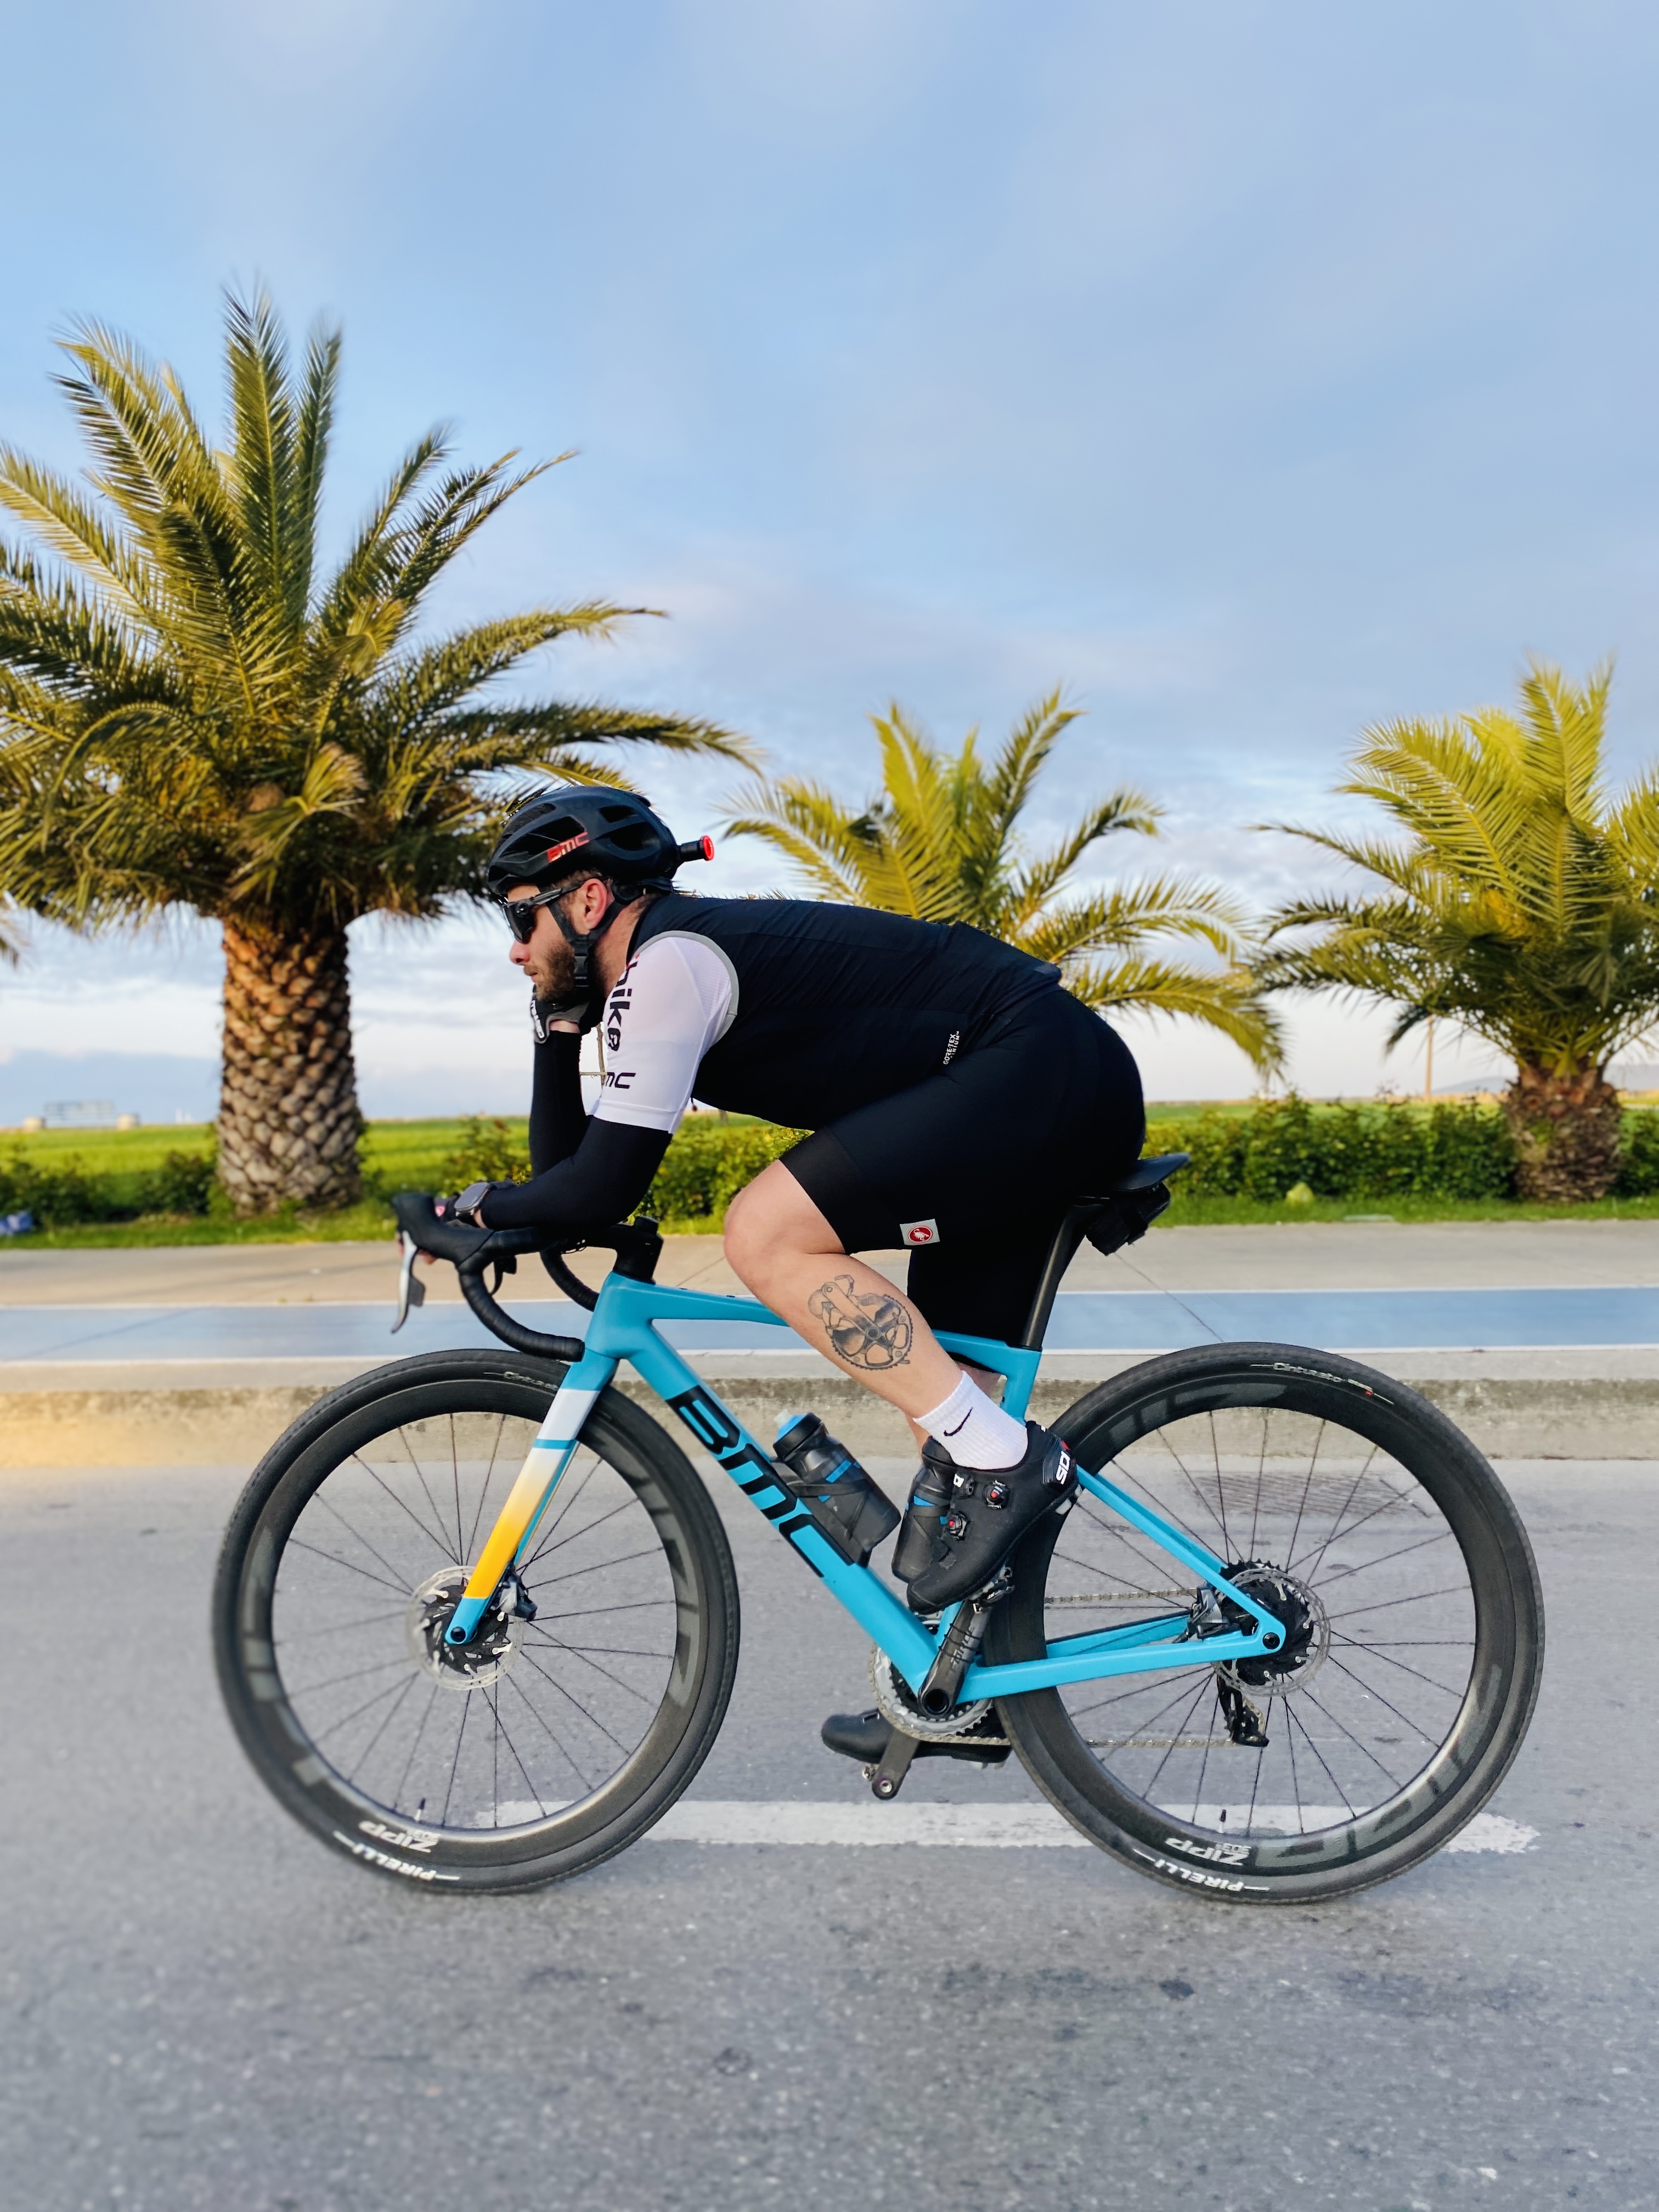
bike, bicycle, tire, wheel, bicycles equipment and supplies, sky, land vehicle, plant, bicycle wheel, bicycle frame, cloud, bicycle handlebar, bicycle tire, bicycle clothing, bicycle fork, vehicle, crankset, sports equipment, bicycle accessory, tree, bicycle saddle, cycling shorts, bicycle part, Cycling shoe, Bicycle stem, cycle sport, cycling, leisure, asphalt, spoke, groupset, recreation, road bicycle, racing, palm tree, sports, endurance sports, arecales, bicycle racing, road, sportswear, racing bicycle, cyclo cross bicycle, personal protective equipment, bicycle drivetrain part, rim, automotive wheel system, bicycle pedal, hybrid bicycle, mountain bike, road cycling, individual sports, eyewear, street, bicycle motocross, cyclo cross, competition event, road bicycle racing, triathlon, tropics, duathlon